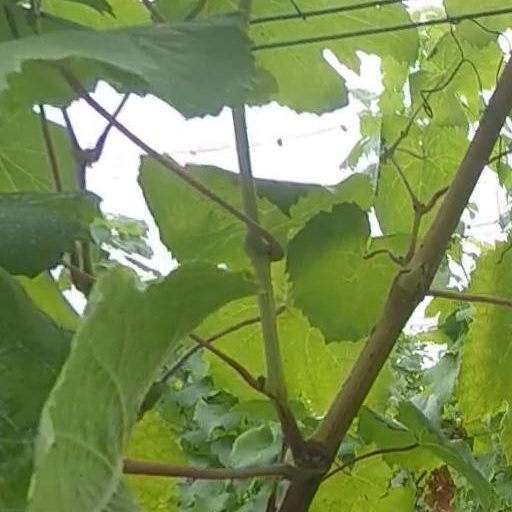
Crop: grape